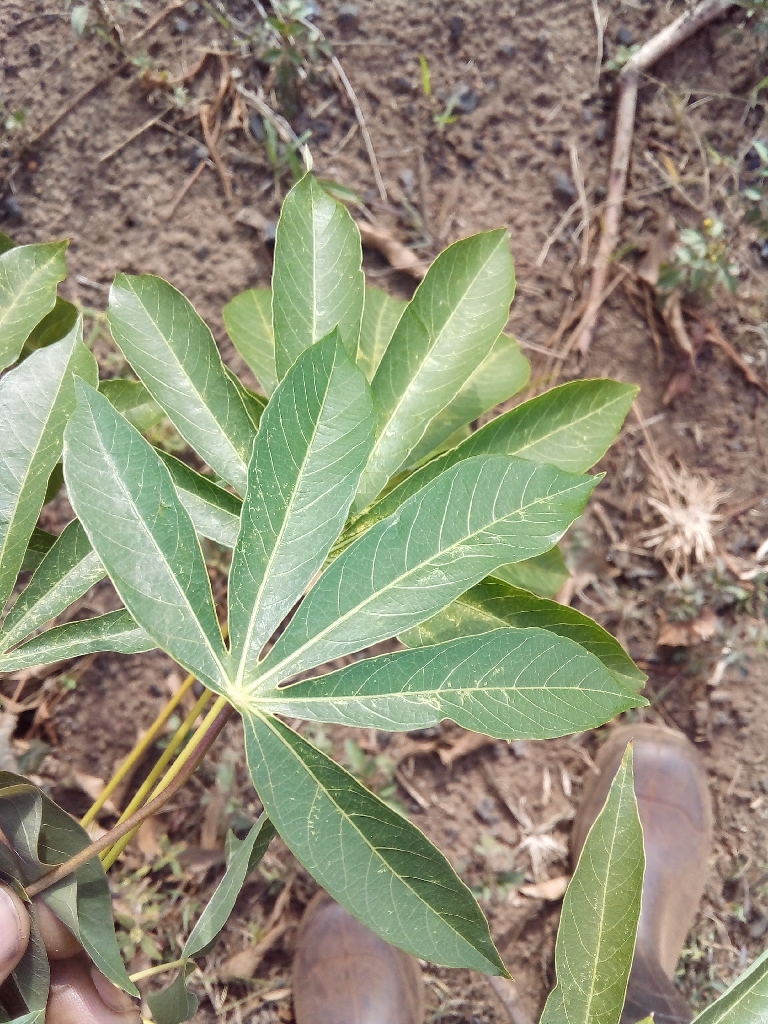
Label: healthy